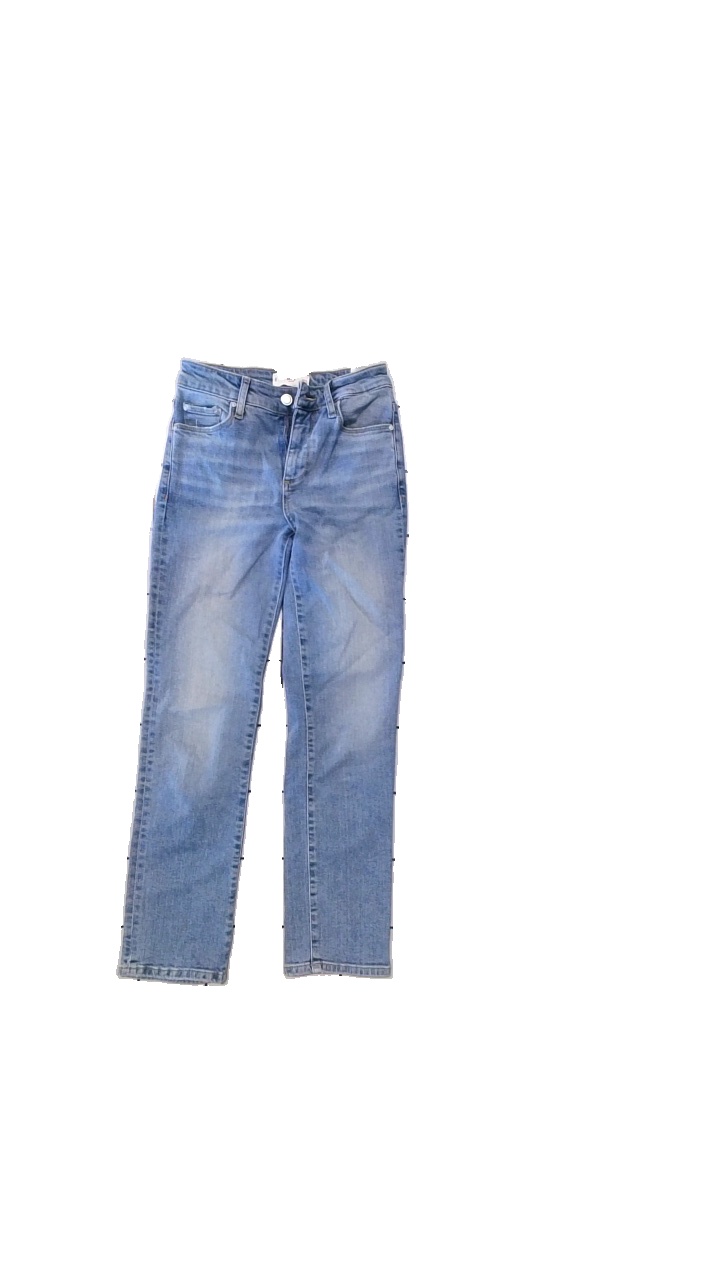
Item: Jeans (Ladies)
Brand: Mango
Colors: Blue
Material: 99% cotton, 1% elastane
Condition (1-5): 4
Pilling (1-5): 5
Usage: Reuse
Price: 50-100